Separation of church and state

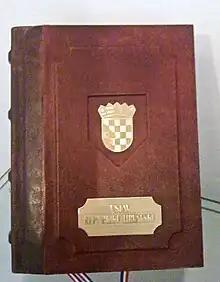
"Constitution no. 1", which is kept in the great hall of the Palace of the Constitutional Court and is used on the occasion of the presidential inauguration

Brazil was a colony of the Portuguese Empire from 1500 until the nation's independence from Portugal, in 1822, during which time Roman Catholicism was the official state religion. With the rise of the Empire of Brazil, although Catholicism retained its status as the official creed, subsidized by the state, other religions were allowed to flourish, as the 1824 Constitution secured religious freedom. The fall of the Empire, in 1889, gave way to a Republican regime, and a Constitution was enacted in 1891, which severed the ties between church and state; Republican ideologues such as Benjamin Constant and Ruy Barbosa were influenced by laïcité in France and the United States. The 1891 Constitutional separation of Church and State has been maintained ever since. The current Constitution of Brazil, in force since 1988, ensures the right to religious freedom, bans the establishment of state churches and any relationship of "dependence or alliance" of officials with religious leaders, except for "collaboration in the public interest, defined by law".